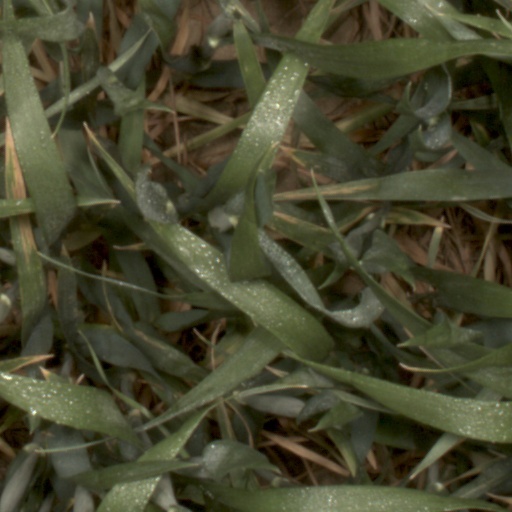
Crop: wheat